Zone X

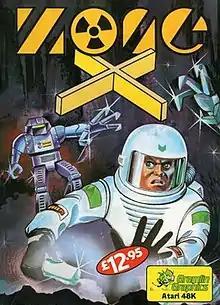

Zone X is a maze video game designed by Derek Johnston and published by Gremlin Graphics in 1985 for Atari 8-bit computers.